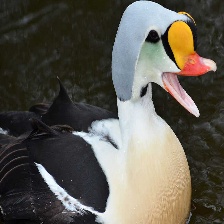
Species: KING EIDER
Scientific name: SOMATERIA SPECTABILIS
ImageNet parent category: drake